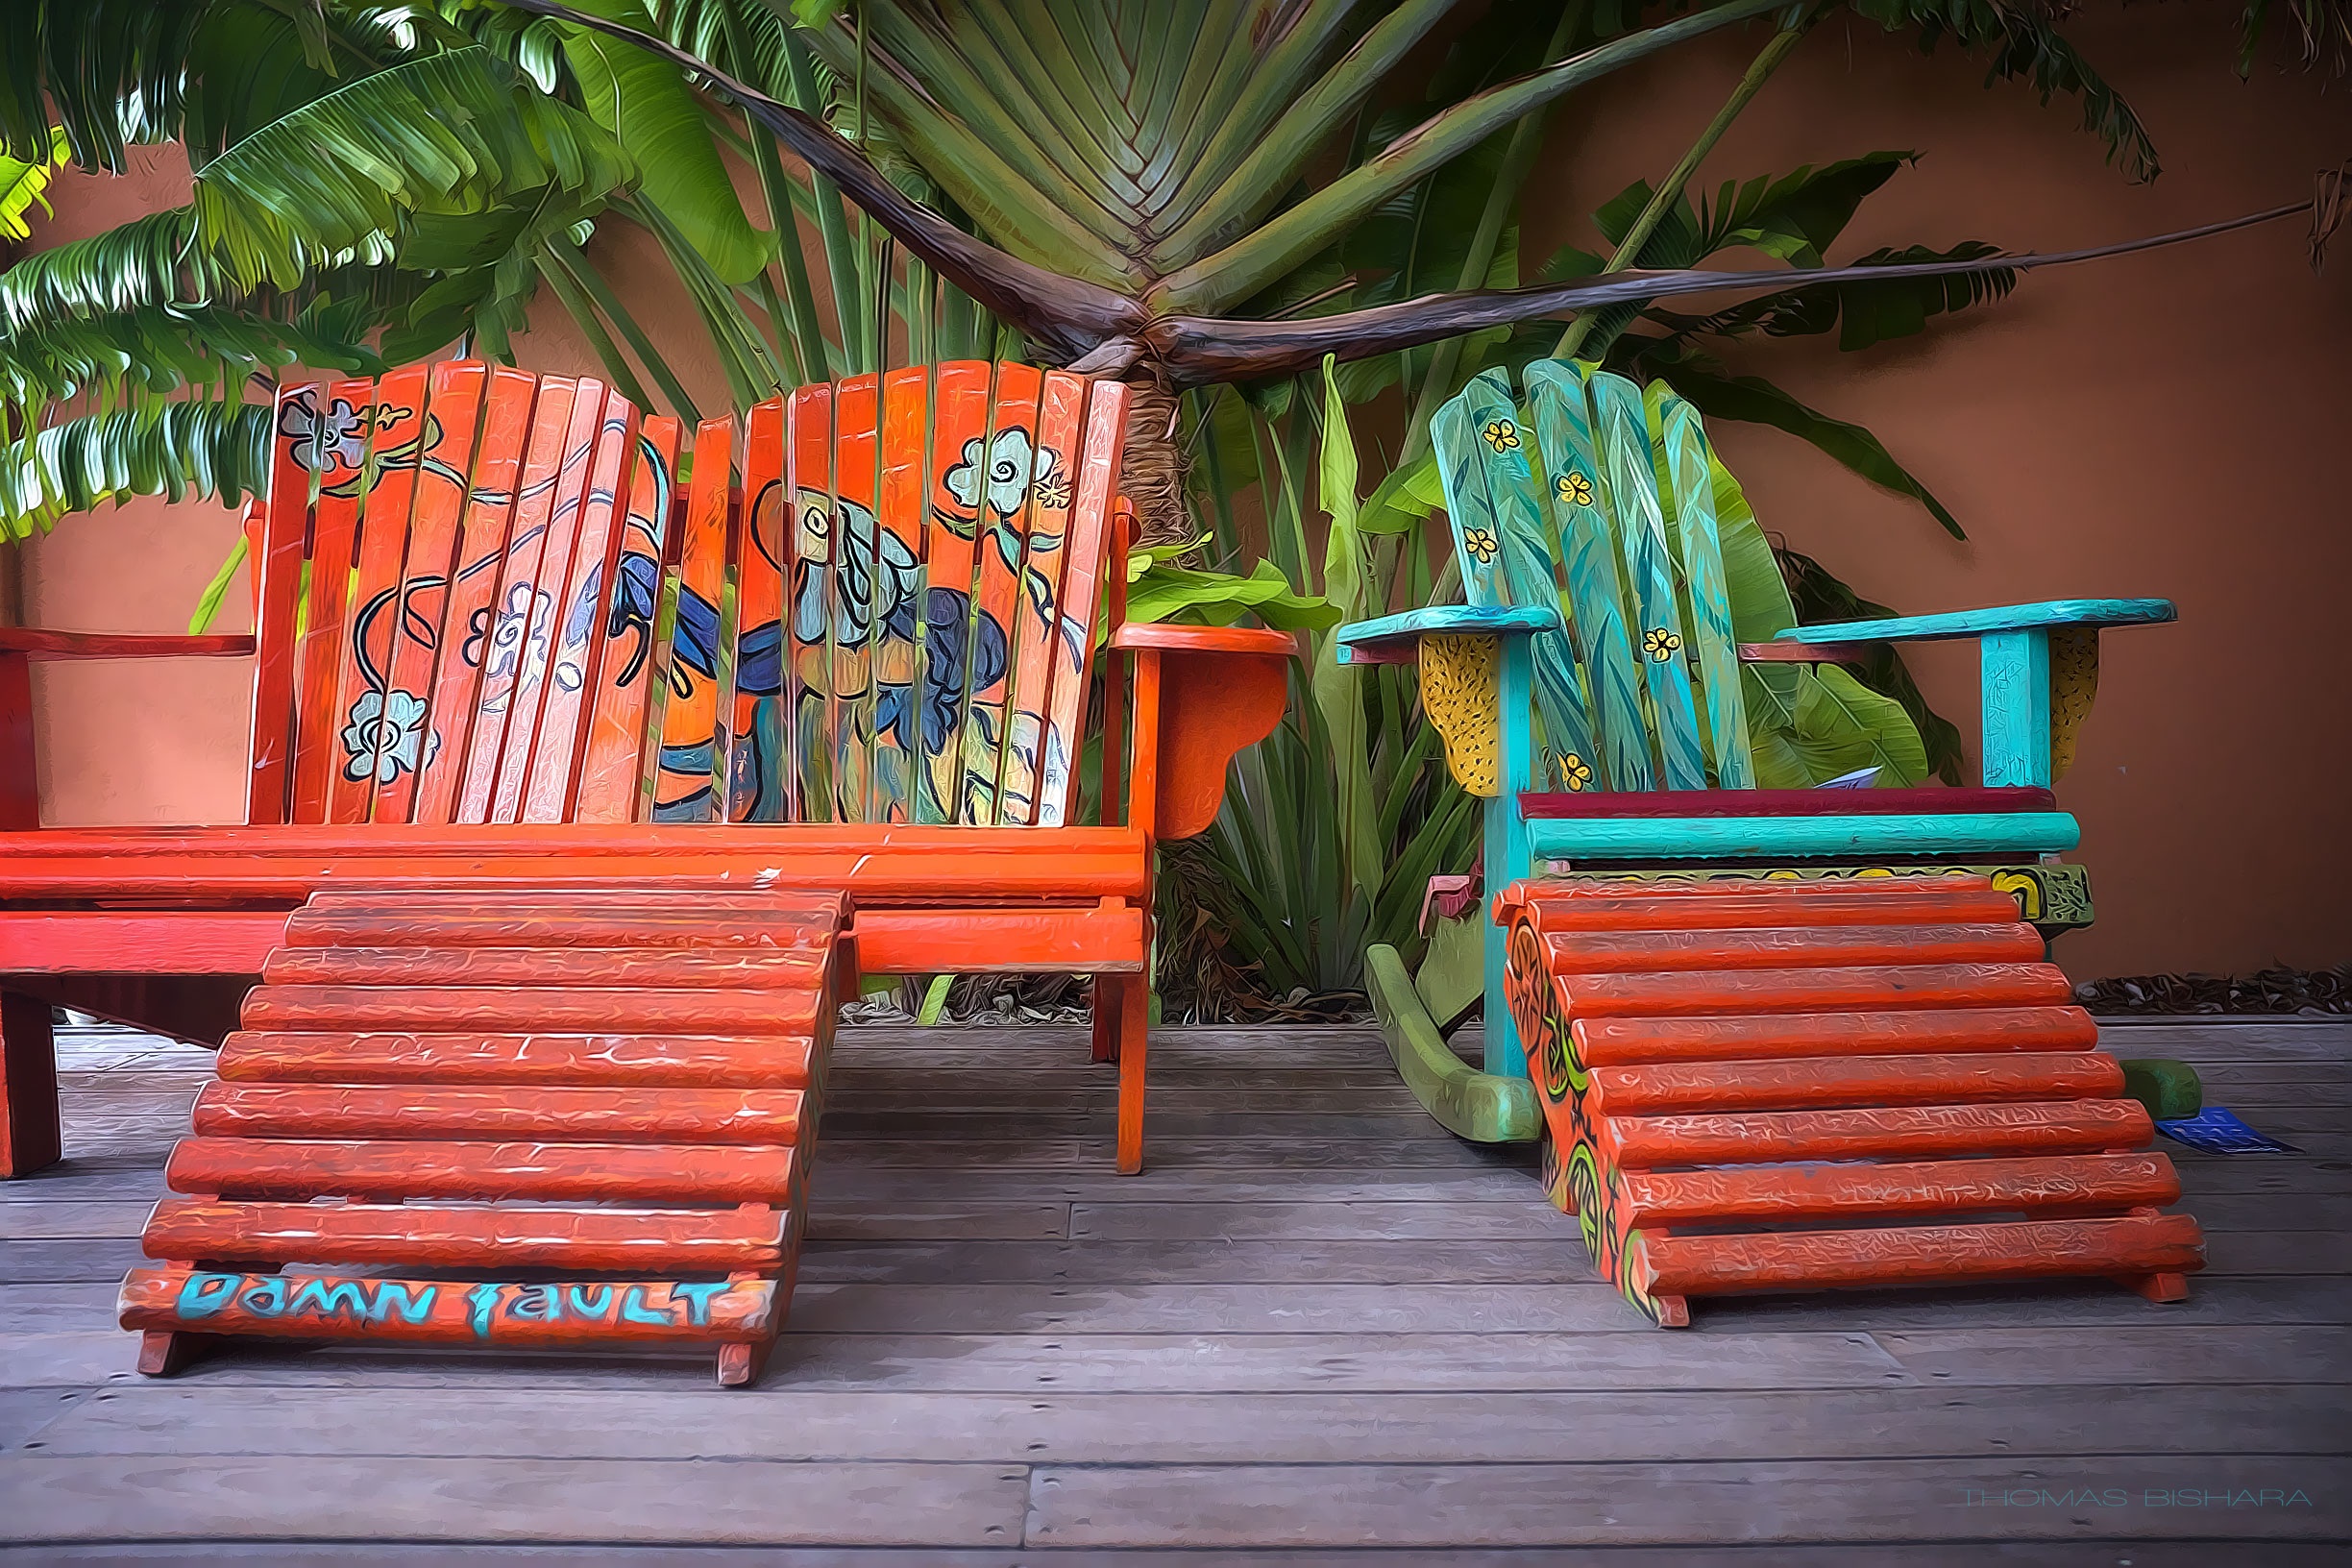
wood, chair, vacation, travel, relax, color, furniture, lifestyle, leisure, lounge, relaxation, happy, resort